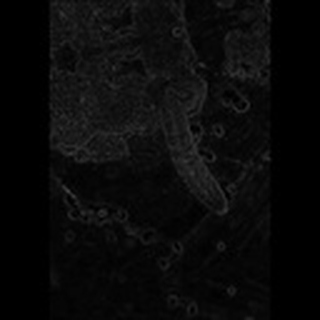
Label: cotton_army_worm